Pinechas (parashah)

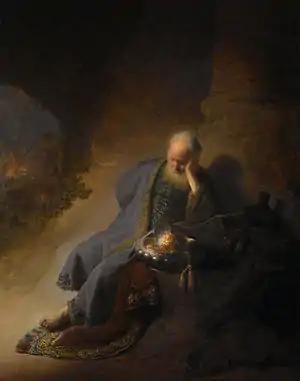
Jeremiah Lamenting the Destruction of Jerusalem (1630 painting by Rembrandt)

According to Sefer ha-Chinuch, there are six positive commandments in the parashah.